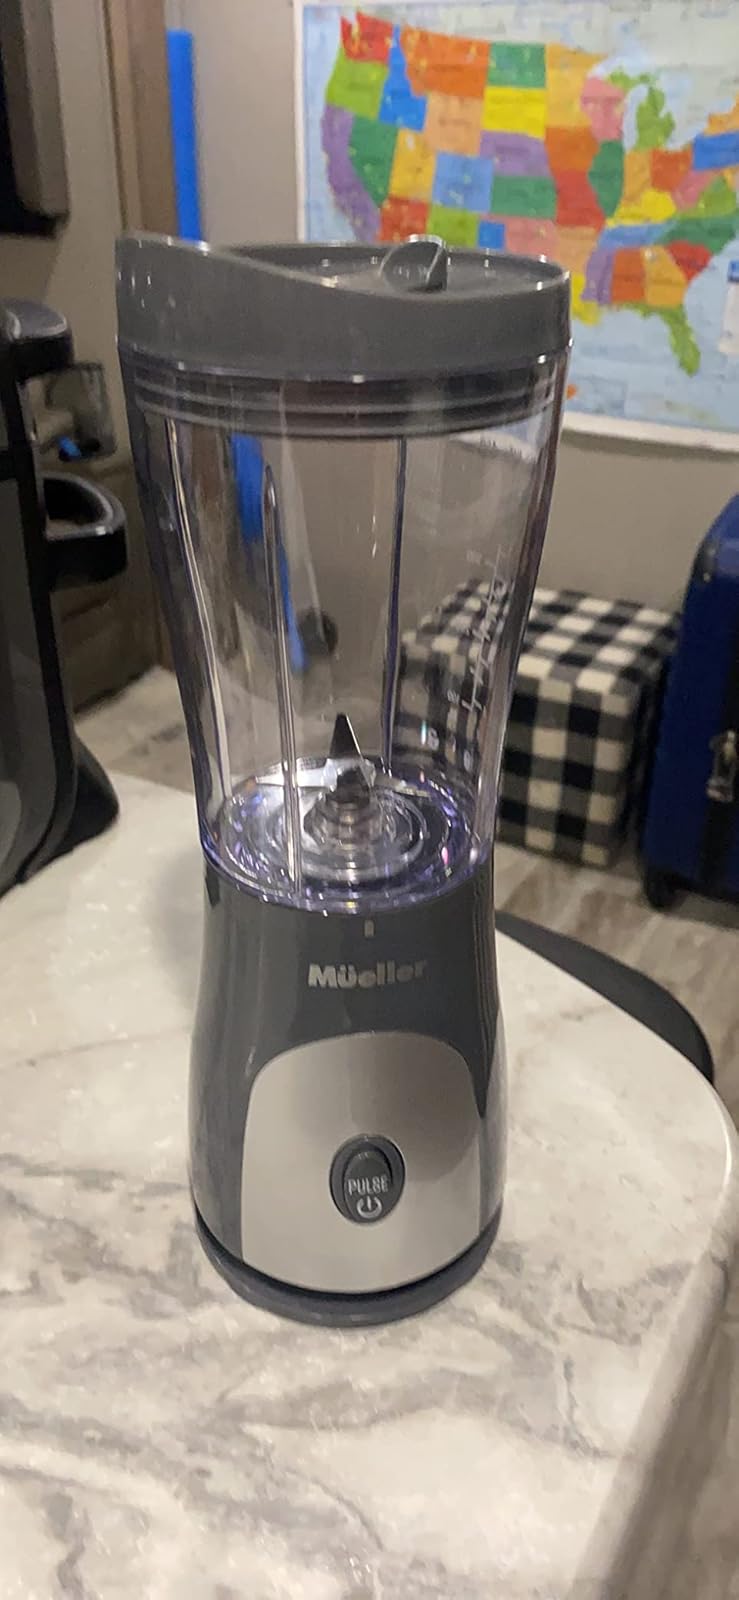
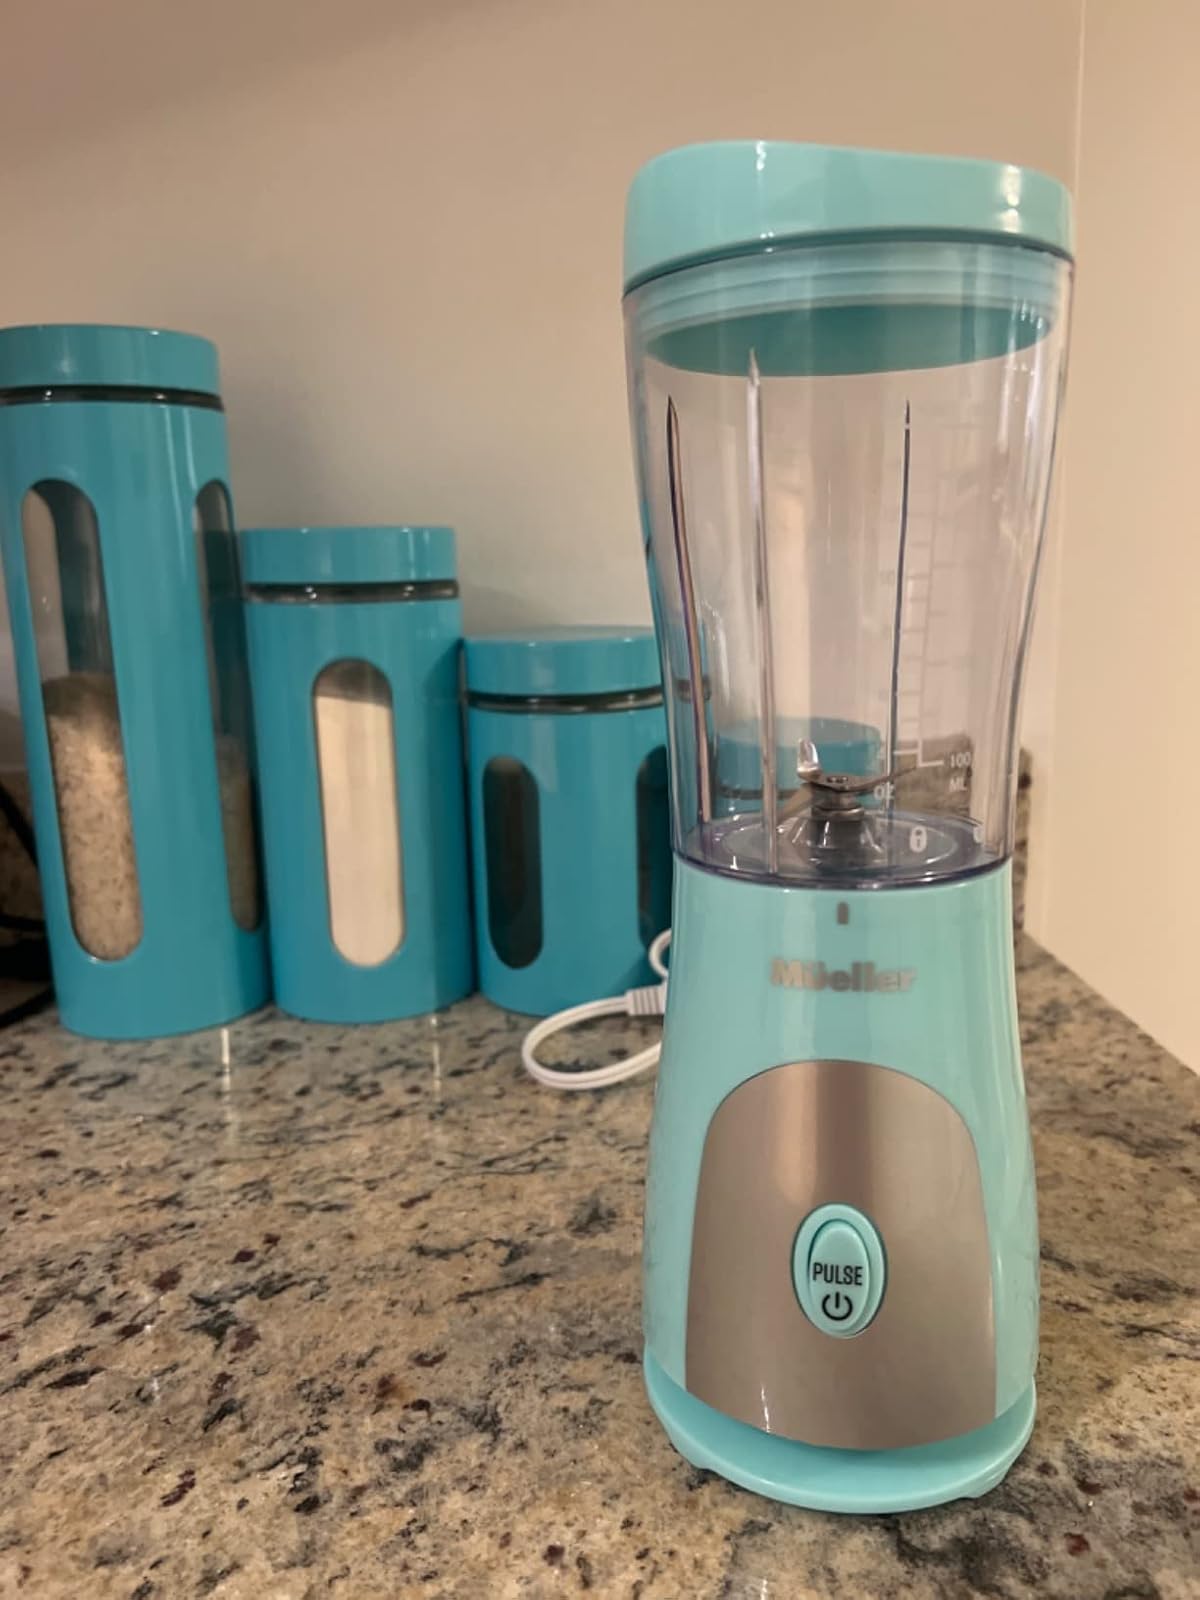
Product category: items_blender
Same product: no